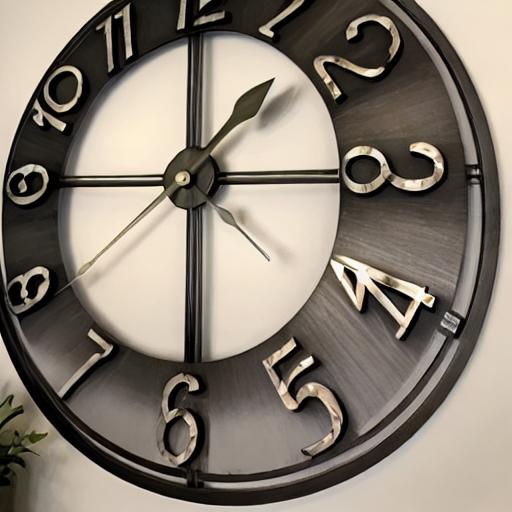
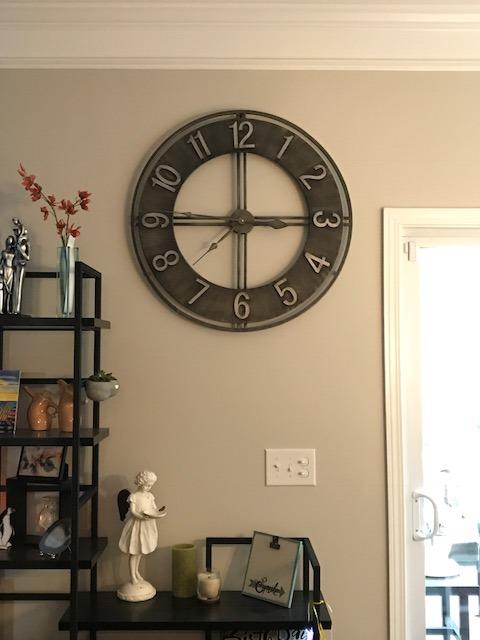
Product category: clock
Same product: no